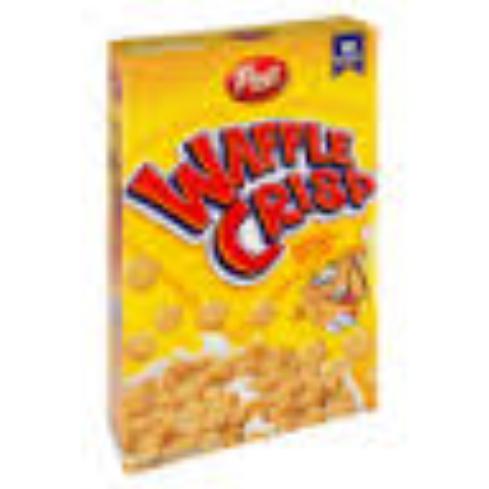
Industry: Food